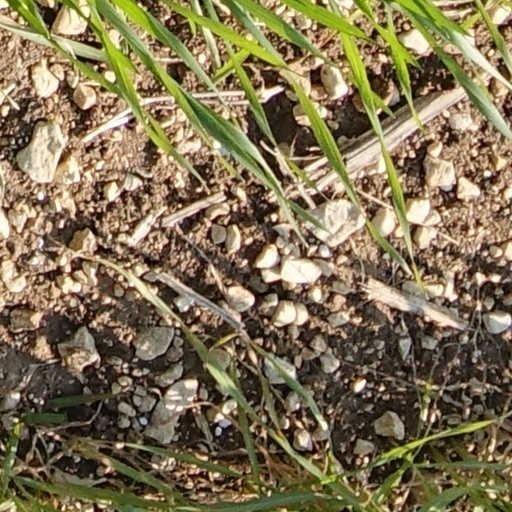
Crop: wheat